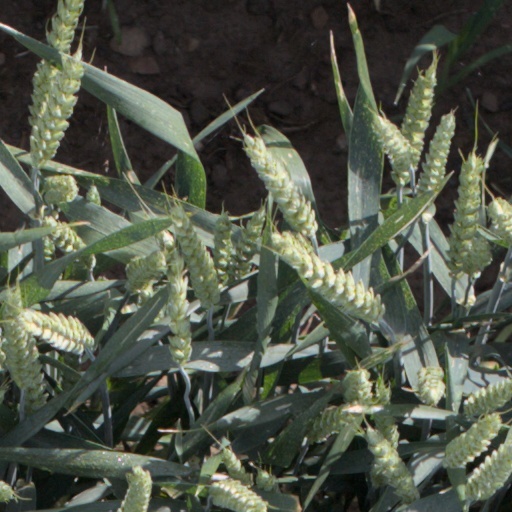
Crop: wheat